Per Otto Furuseth

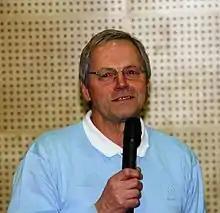

Per Otto Furuseth (born 14 October 1947) is a Norwegian team handball player and coach, and sports official.